Jamestown, South Carolina

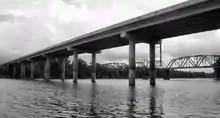
Bridge over the Santee River near boat ramp north of Jamestown

As of the census of 2000, there were 97 people, 42 households, and 28 families residing in the town. The population density was . There were 51 housing units at an average density of . The racial makeup of the town was 55.67% White, 43.30% African American, 1.03% from other races. Hispanic or Latino of any race were 1.03% of the population.